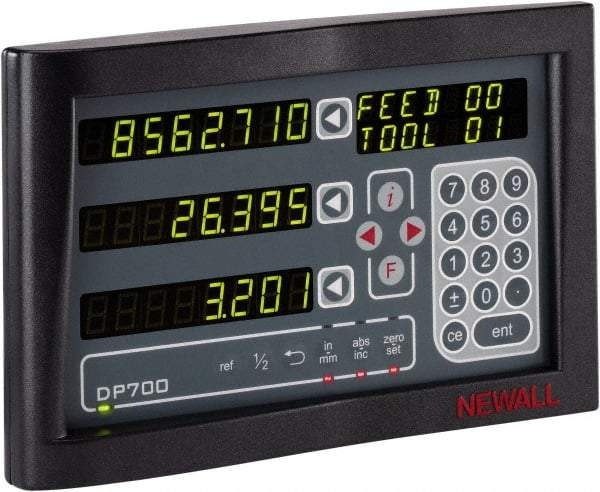
Newall - 2 Axis, 12" X-Axis Travel, 6" Y-Axis Travel, 12" Z-Axis Travel, Grinding DRO System - 0.0002" Resolution, 5µm Accuracy, LED Display
Item #: 71301766 Brand: Newall Model #: DP7002G0612 Exact Tooling IR#: 04 Product Specifications Machine Compatibility Grinding Number of Axes 2 Y-Axis Travel (Inch) 6 X-Axis Travel (Inch) 12 Z-Axis Travel (Inch) 12 Calculator Function Yes Resolution (Decimal Inch) 0.000200 Accuracy (micrometer) 5.00 Scale Type Inductive Scale Length (Decimal Inch) 13.4 (Y-Axis); 19.4 (X-Axis) Tool Offsets 50 Programmable Memory Yes Display Type LED Includes DP700 DRO Display - 2 Axes; Display Mounting Arm; Microsyn 2G 5µ m Encoder Assemblies; Mounting Bracket Kit
Brand: Newall
Category: Hardware > Tool Accessories > Measuring Tool & Sensor Accessories